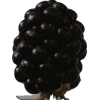
Label: blackberry